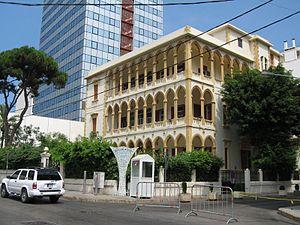
L'université Haigazian, située à Beyrouth au Liban, est un établissement d'enseignement supérieur privé lié à l'Église évangélique arménienne.